List of people educated at St John's School, Leatherhead

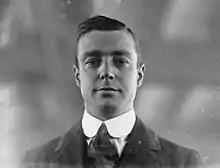
Walter Crawley

This is a list of Old Johnians (abbreviated OJs), former pupils of St. John's School, Leatherhead, which is a public school in Surrey, England.